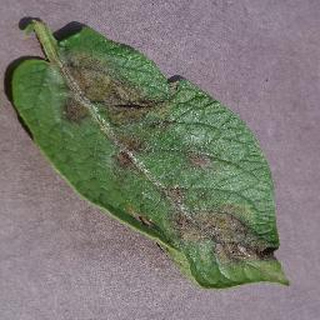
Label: potato_late_blight